Don Fernando

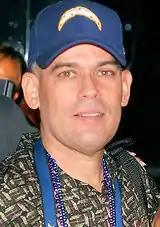
Fernando in 2006

Don Fernando (born April 12, 1948) is an American director and actor of pornographic films. He started in the pornography business in 1977 and performed for 39 consecutive years; the longest tenure for any male pornographic film actor in the world, until his retirement in 2016 at which time, he started a successful wedding video/documentary business based in Honolulu. Because of his high libido and sexual endurance during his performances in adult film and video productions on 3 continents, he was known in the United States and Europe as "Mr. Reliable", and in Japan as "Superman of Video Sex". As a director, he specialized in performing with Asian females, and thus earned the moniker "Asianman". He won the Best Supporting Actor Award twice (1995 and in 2005) during the Festival de Cine Erotica-Barcelona Fernando was inducted into the X-Rated Critics Organization Hall of Fame in 1997. In 1998, he started directing and still continued acting for another 18 years in "old man with young woman" X-rated films in Budapest, well into his late 60's. In 1999, he opened his personal website named Don Fernando's Asian X Club, featuring Asian and Eurasian females, many of which performed exclusively in front of his cameras. He was inducted into the "AVN" Hall of Fame during the 2004 AVN Awards.